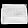
Label: Bag